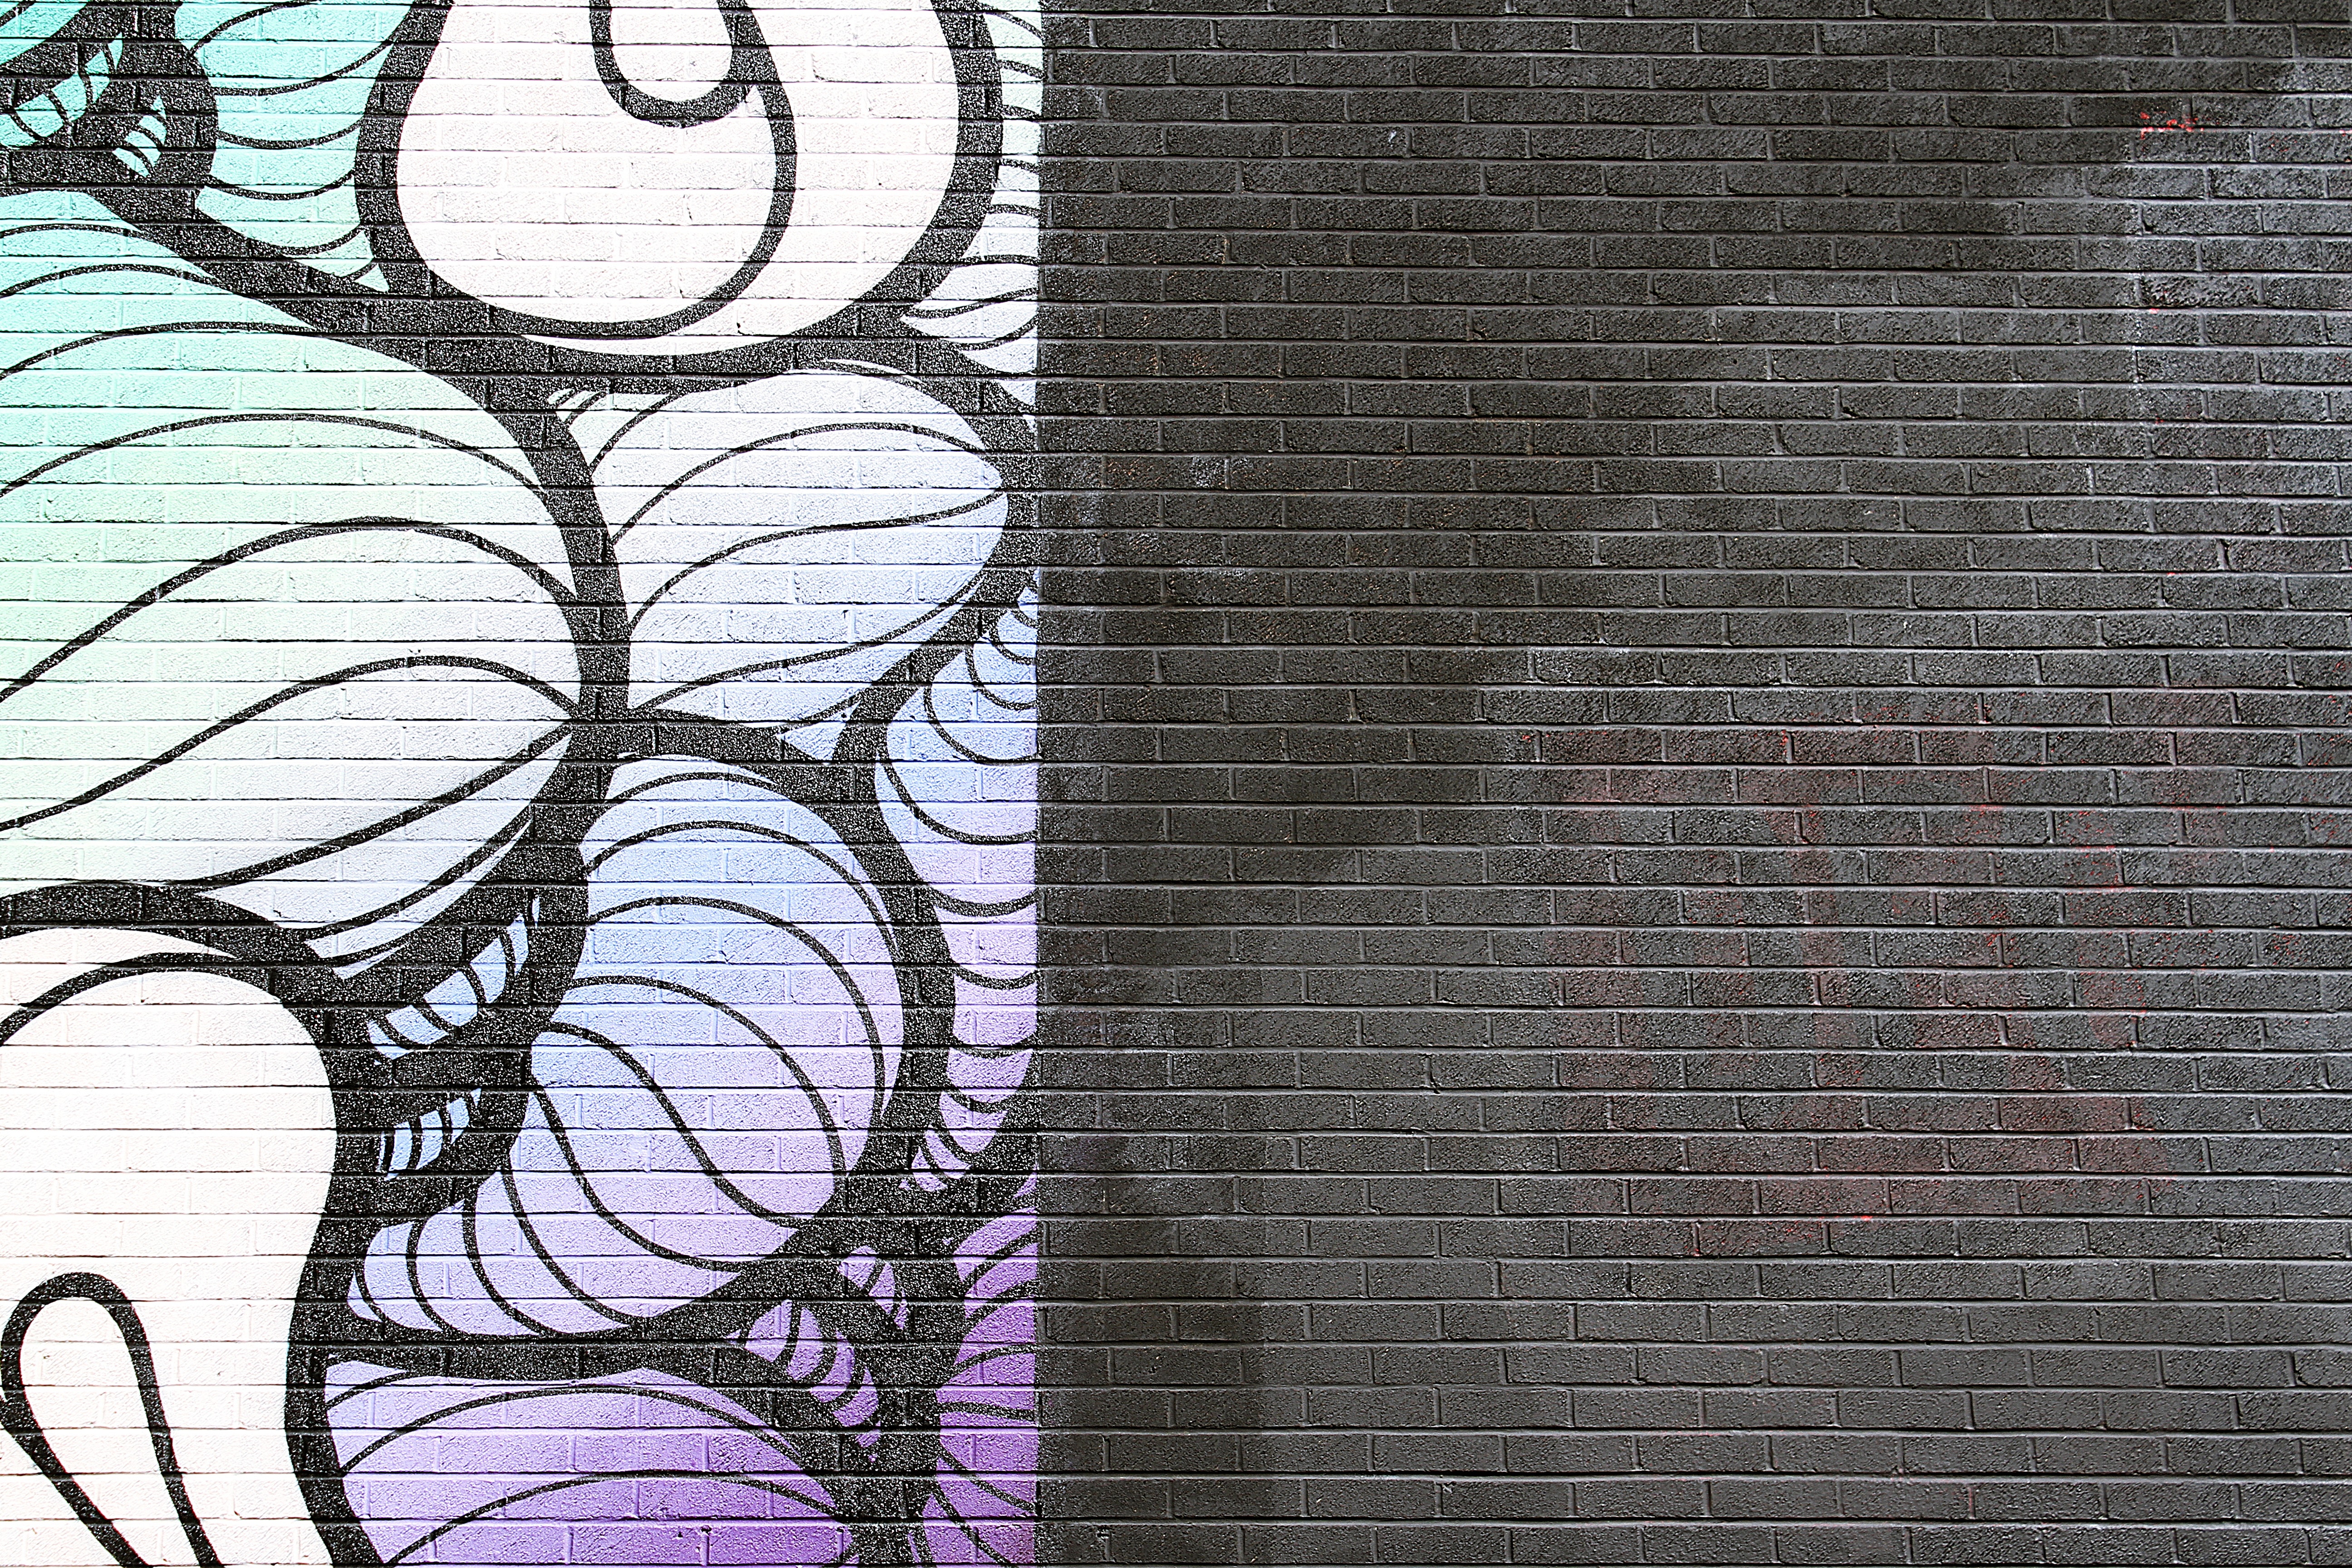
texture, urban, wall, graffiti, brick wall, street art, art, sketch, drawing